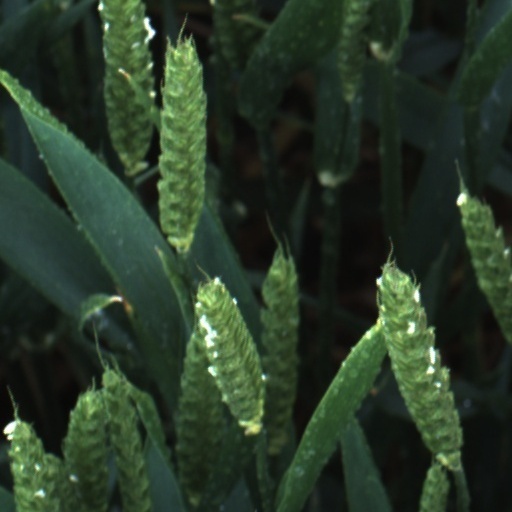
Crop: wheat